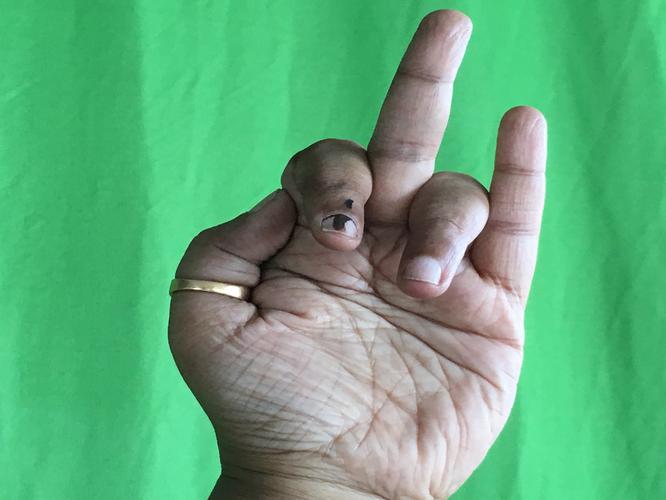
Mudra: Shukatundam
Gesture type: single_hand